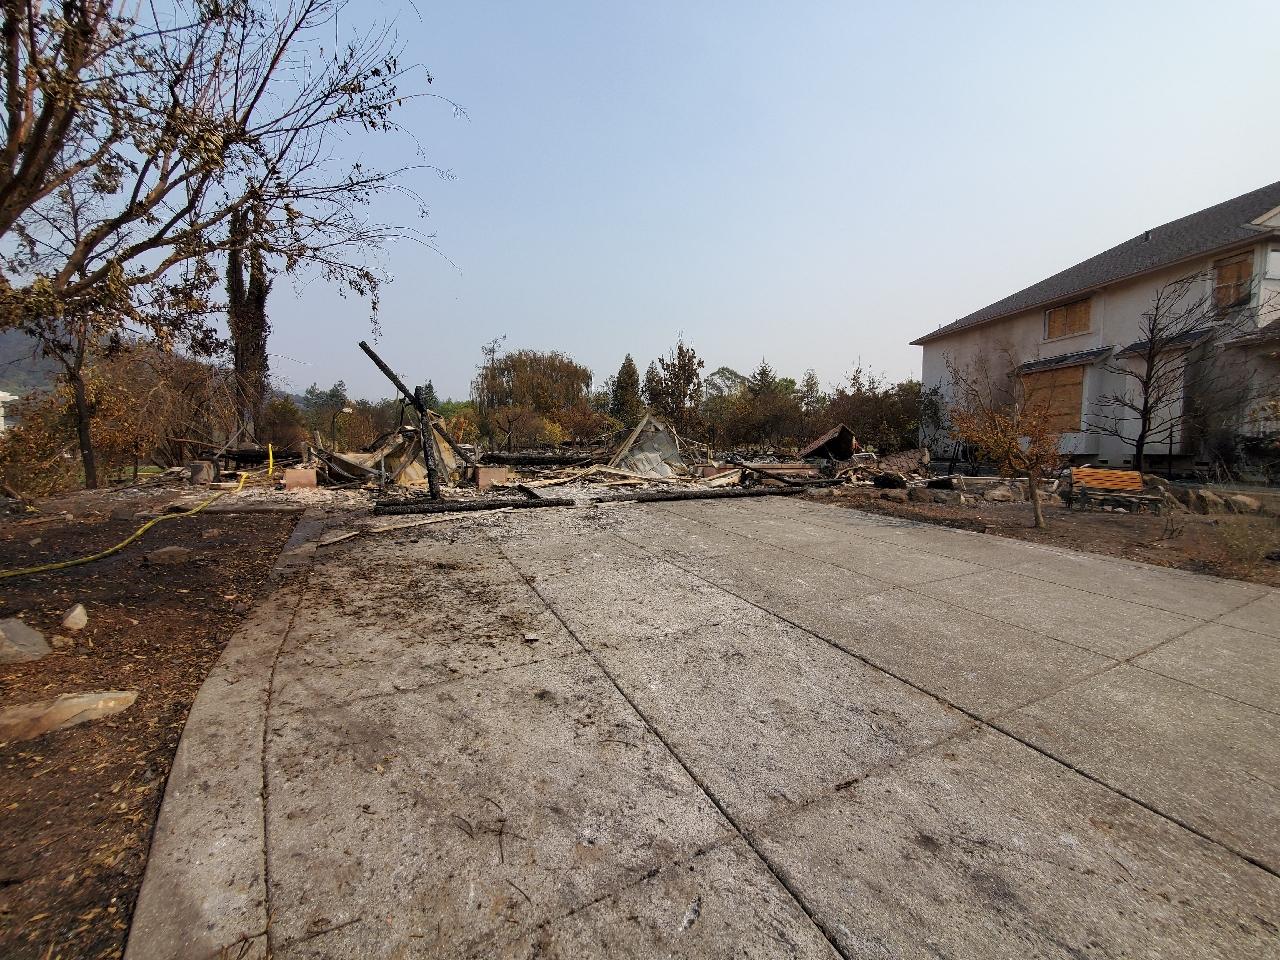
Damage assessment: destroyed